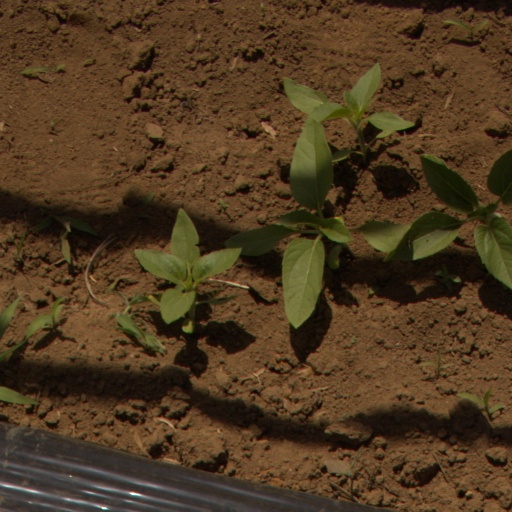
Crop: Jerusalem artichoke